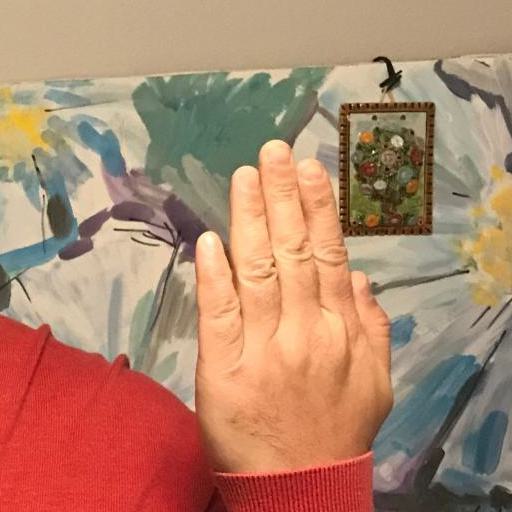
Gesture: stop_inverted